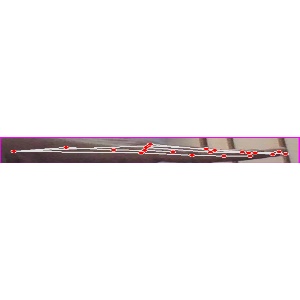
अक्षर: ज